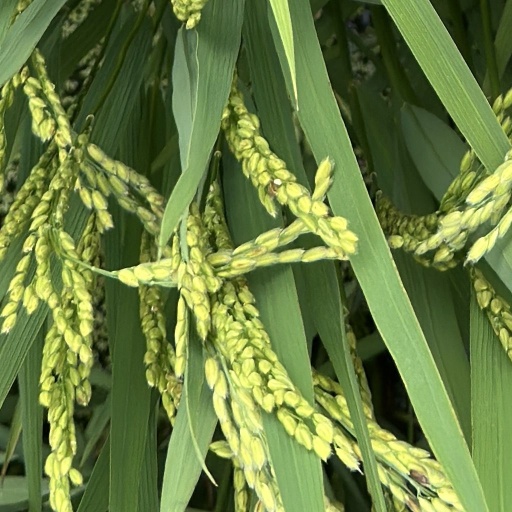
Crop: rice